Roanoke Colony

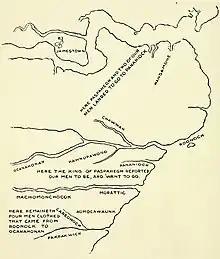
Reproduction of the Zúñiga Map

Although White failed to locate his colonists in 1590, his report suggested they had simply relocated and might yet be found alive. However, it served Raleigh's purposes to keep the matter in doubt; so long as the settlers could not be proven dead, he could legally maintain his claim on Virginia. Nevertheless, a 1594 petition was made to declare Ananias Dare legally dead so that his son, John Dare, could inherit his estate. The petition was granted in 1597.